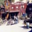
Label: house